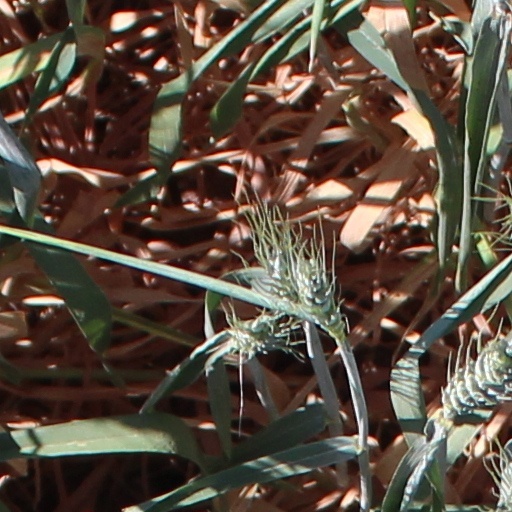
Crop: wheat